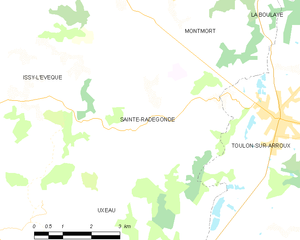
Carte des communes françaises